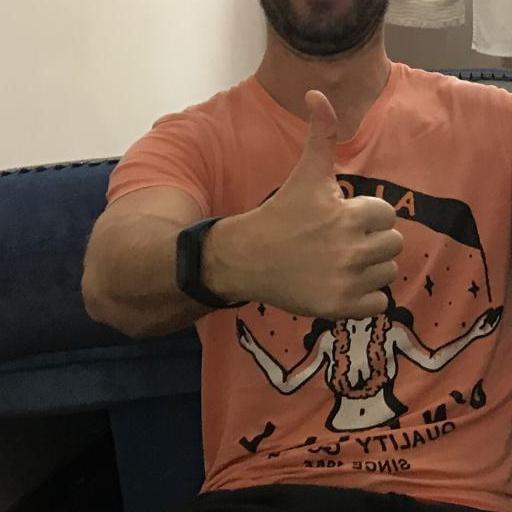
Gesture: like